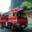
Label: truck